WABC (AM)

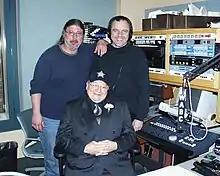
US Representative Gary Ackerman (sitting) with Curtis Sliwa (right) and Ron Kuby (left) in 2005

Initially after the format change, the station ran satellite talk shows from corporate ABC's "Talk Radio" network. Initially, WABC's lineup consisted of Ross and Wilson until 10 am, Owen Spann from Satellite until noon, Art Athens and News until 1 pm, Money Management talk until 2 pm, Los Angeles-based host Michael Jackson (no relation to the pop star) from satellite until 4 pm, another advice show with Dr. Toni Grant from satellite until 6 pm, and ending with a half-hour of news at 6. Sports Talk began at 6:30 p.m. and remained on until 9 pm. Doctor Judy remained in her time slot. Overnights were hosted by Alan Colmes, who played some music initially, but stopped doing so by mid-1983. At that time, Colmes was less politically based and more entertainment-based. Weekends had Child Psychology advice shows (Dr. Lawrance Balter), Home and Garden shows, talk about religion ("Religion on the Line"), and of course, the Yankees.